Bulle

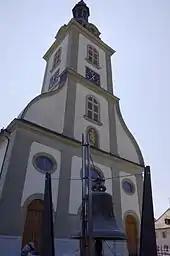
Saint-Pierre-aux-Liens Church

From the , 8,436 or 75.7% were Roman Catholic, while 625 or 5.6% belonged to the Swiss Reformed Church. Of the rest of the population, there were 54 members of an Orthodox church (or about 0.48% of the population), there were 8 individuals (or about 0.07% of the population) who belonged to the Christian Catholic Church, and there were 246 individuals (or about 2.21% of the population) who belonged to another Christian church. There were 10 individuals (or about 0.09% of the population) who were Jewish, and 701 (or about 6.29% of the population) who were Islamic. There were 51 individuals who were Buddhist, 12 individuals who were Hindu and 11 individuals who belonged to another church. 579 (or about 5.19% of the population) belonged to no church, are agnostic or atheist, and 538 individuals (or about 4.83% of the population) did not answer the question.